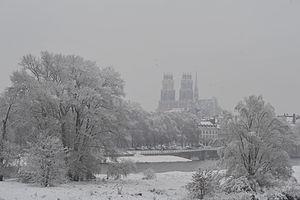
Paysage de neige sur les bords de Loire, Orléans, Loiret, France
L’hérésie d'Orléans est une affaire d'hérésie rapportée par plusieurs textes et chroniques du XIᵉ siècle selon lesquels, en 1022, une douzaine des plus érudits parmi les chanoines de la cathédrale d'Orléans, liés notamment à l'entourage de la reine Constance d'Arles, furent brûlés comme hérétiques sur ordre du roi capétien Robert le Pieux. Ce fut le premier bûcher de la chrétienté médiévale. Tant par la sévérité du châtiment que par la qualité intellectuelle des accusés, l'affaire d'Orléans, procès d'une « hérésie savante », est un cas singulier au sein du « printemps des hérésies » que semble constituer le XIᵉ siècle.
Cet article concerne le climat du Loiret qui décrit la climatologie et la météorologie du département français du Loiret.